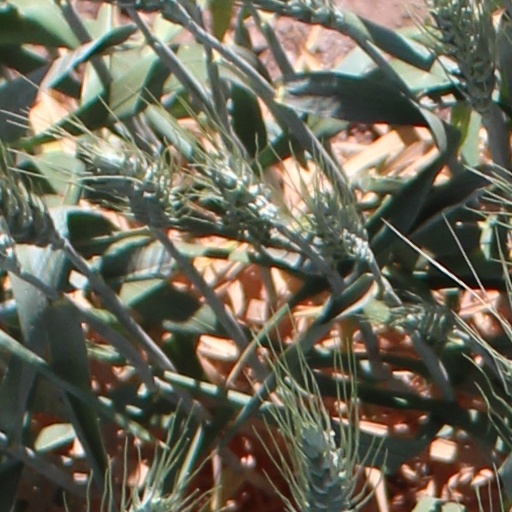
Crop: wheat